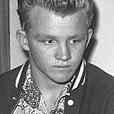
Age: 17